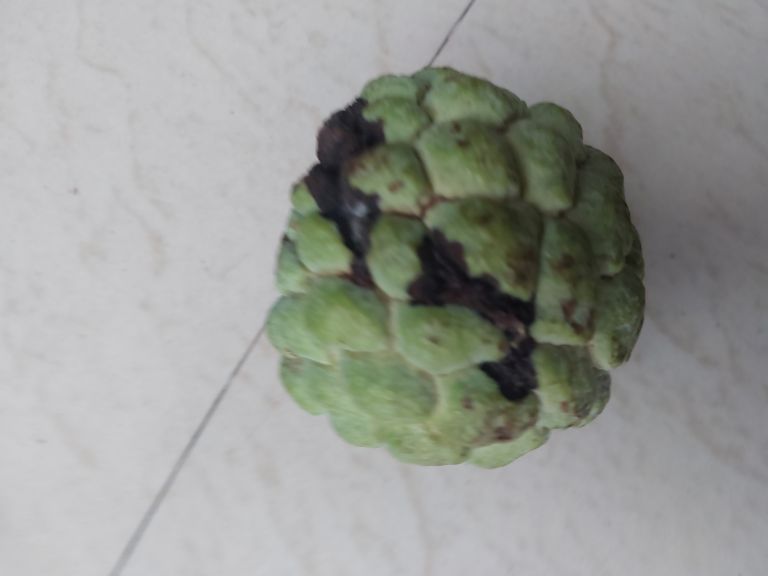
Disease label: Diplodia Rot